Azerbaijani language

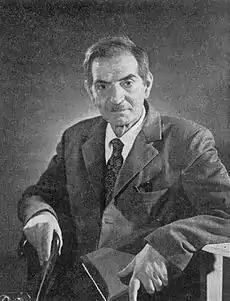
Mohammad-Hossein Shahriar, Iranian Azerbaijani poet, who wrote in Azerbaijani and Persian.

The development of Azerbaijani literature is closely associated with Anatolian Turkish, written in Perso-Arabic script. Examples of its detachment date to the 14th century or earlier. Kadi Burhan al-Din, Hasanoghlu, and Imadaddin Nasimi helped to establish Azerbaiijani as a literary language in the 14th century through poetry and other works. One ruler of the Qara Qoyunlu state, Jahanshah, wrote poems in Azerbaijani language with the nickname "Haqiqi". Sultan Yaqub, a ruler of the Aq Qoyunlu state, wrote poems in the Azerbaijani language. The ruler and poet Ismail I wrote under the pen name "Khatā'ī" (which means "sinner" in Persian) during the fifteenth century. During the 16th century, the poet, writer and thinker Fuzûlî wrote mainly in Azerbaijani but also translated his poems into Arabic and Persian.